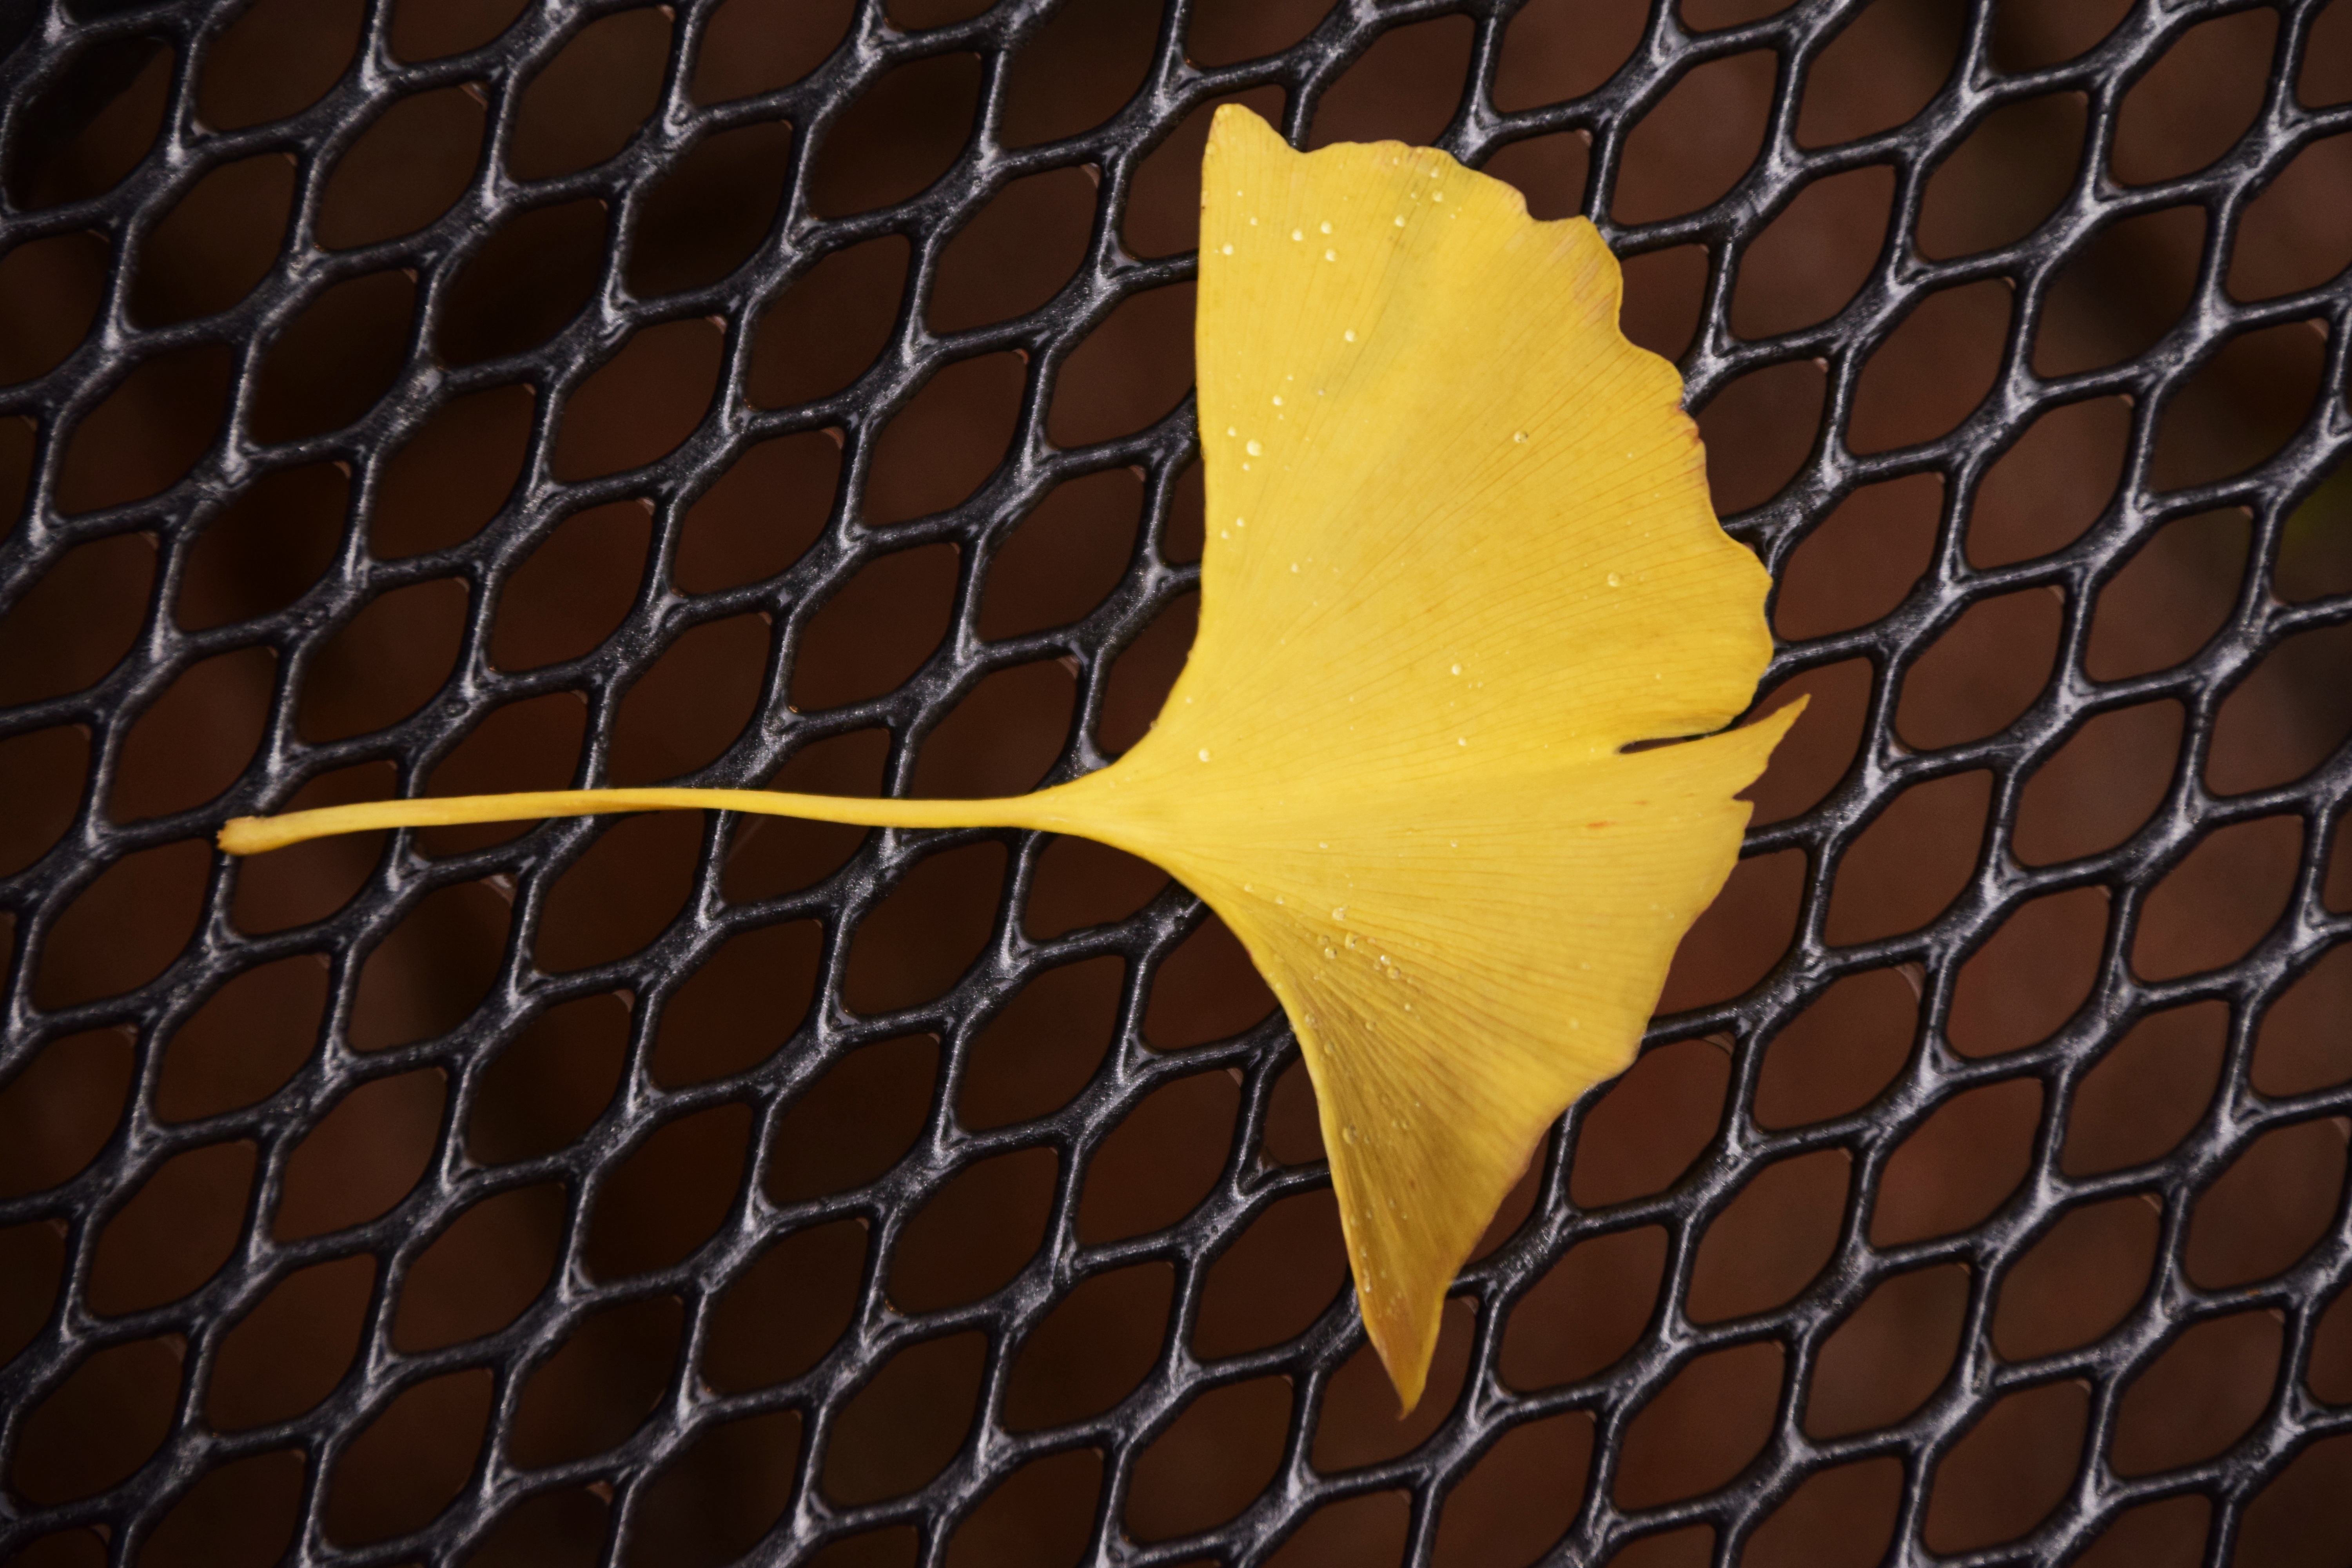
wing, leaf, wall, pattern, line, color, autumn, metal, yellow, flora, close up, net, symmetry, withered, ginkgo, stainless, ginkgo leaf, welkes sheet, yellow sheet, dried leaves, fan leaf tree, steel grid, leaf on metal, macro photography